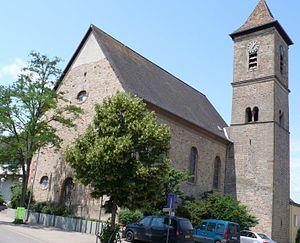
Hochdorf-Assenheim est une municipalité de la Verbandsgemeinde Dannstadt-Schauernheim, dans l'arrondissement de Rhin-Palatinat, en Rhénanie-Palatinat, dans l'ouest de l'Allemagne.